Lake Elsinore, California

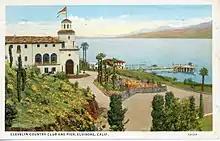

The Clevelin Country Club (later known as the Lake Elsinore Country Club, The Spa Club and the Casino Del Elsinore) was built to be the main attraction of the Country Club Heights subdivision. Prominent members of the club included Mrs. Wallace Reid, Marie Prevost, Reginald Denny, Jack Dempsey, Bert Lytell, Damon Runyon and Joe Stecher, for whom the streets were named. This Spanish-Mediterranean Moorish accented architectural masterpiece had over 20,000 square feet of floor space and included a ballroom, banquet hall, sleeping quarters, and a tunnel system to hidden rooms. The Country Club closed during the depression, but reopened in 1951. It has closed again before 1981, at which point restoration work was being undertaken, but by 1990 the property was vacant and derelict. The Country Club succumbed to arson in 2001.